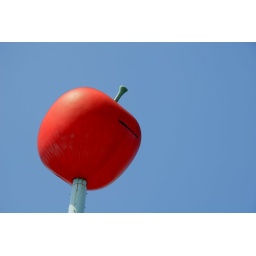
an apple is suspended atop a pole advertising a dentist shop in Tokyo.